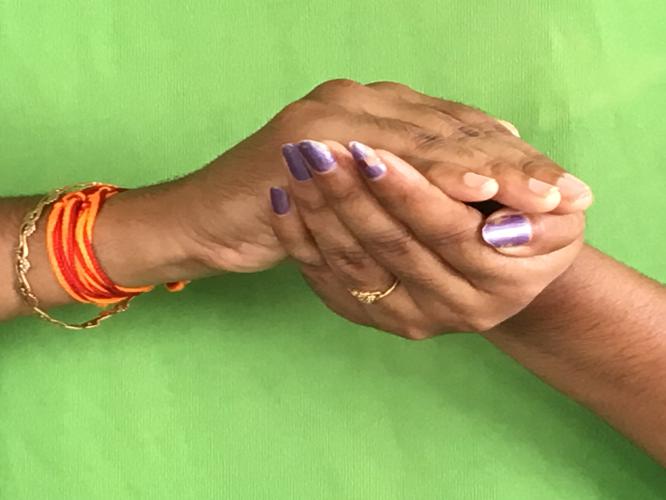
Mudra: Samputa
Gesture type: double_hand